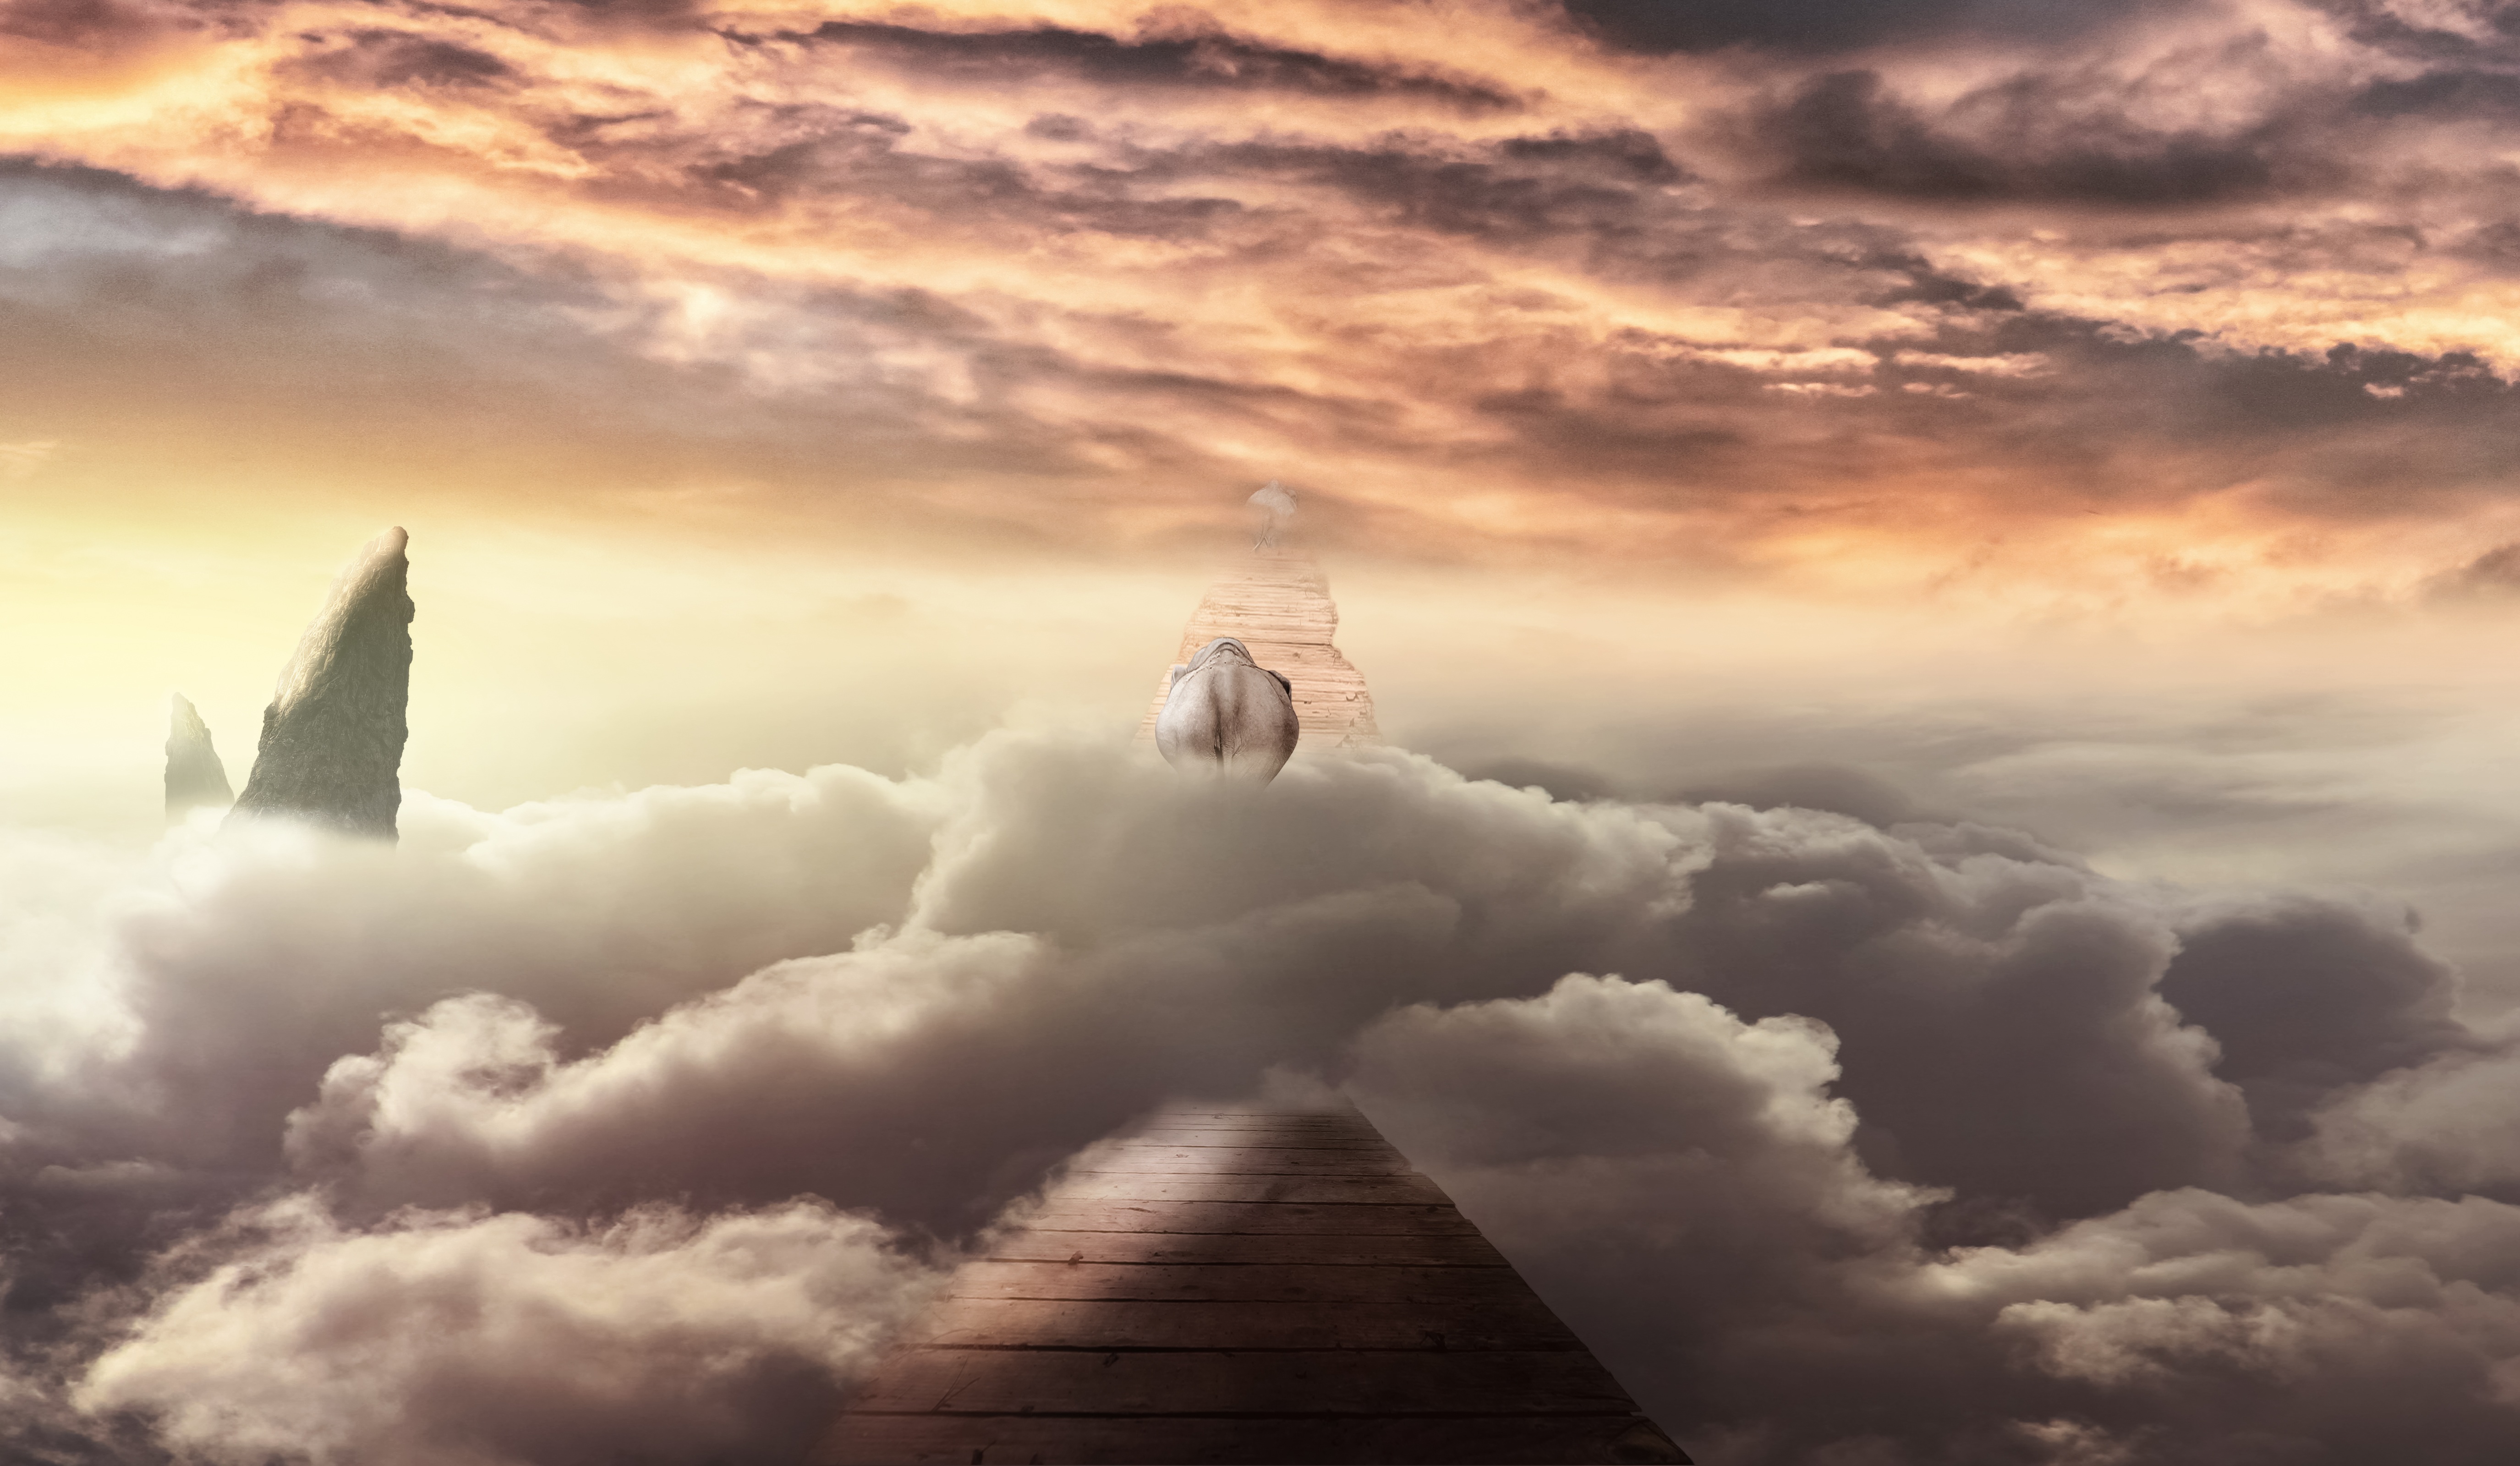
clouds, wooden bridge, elephant, mountain peak, cloud formation, fantasy, image manipulation, emotion, sky, sunrise, surreal, dreams, rainbow bridge, light, sunset, mood, away, cloudiness, high, air, twilight, animals, animal world, wild animals, cloud, atmosphere, daytime, meteorological phenomenon, cumulus, sunlight, dawn, computer wallpaper, evening, stock photography